Fällanden

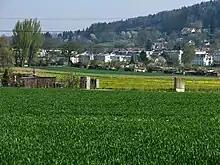
Fällanden as seen from Glatt river

Fällanden has an area of . Of this area, 40.8% is used for agricultural purposes, while 29.4% is forested. Of the rest of the land, 26.2% is settled (buildings or roads) and the remainder (3.6%) is non-productive (rivers, etc.). housing and buildings made up 20% of the total area, while transportation infrastructure made up the rest (6.1%). Of the total unproductive area, water (streams and lakes) made up 1.2% of the area. 26.7% of the total municipal area was undergoing some type of construction.